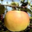
Label: apple